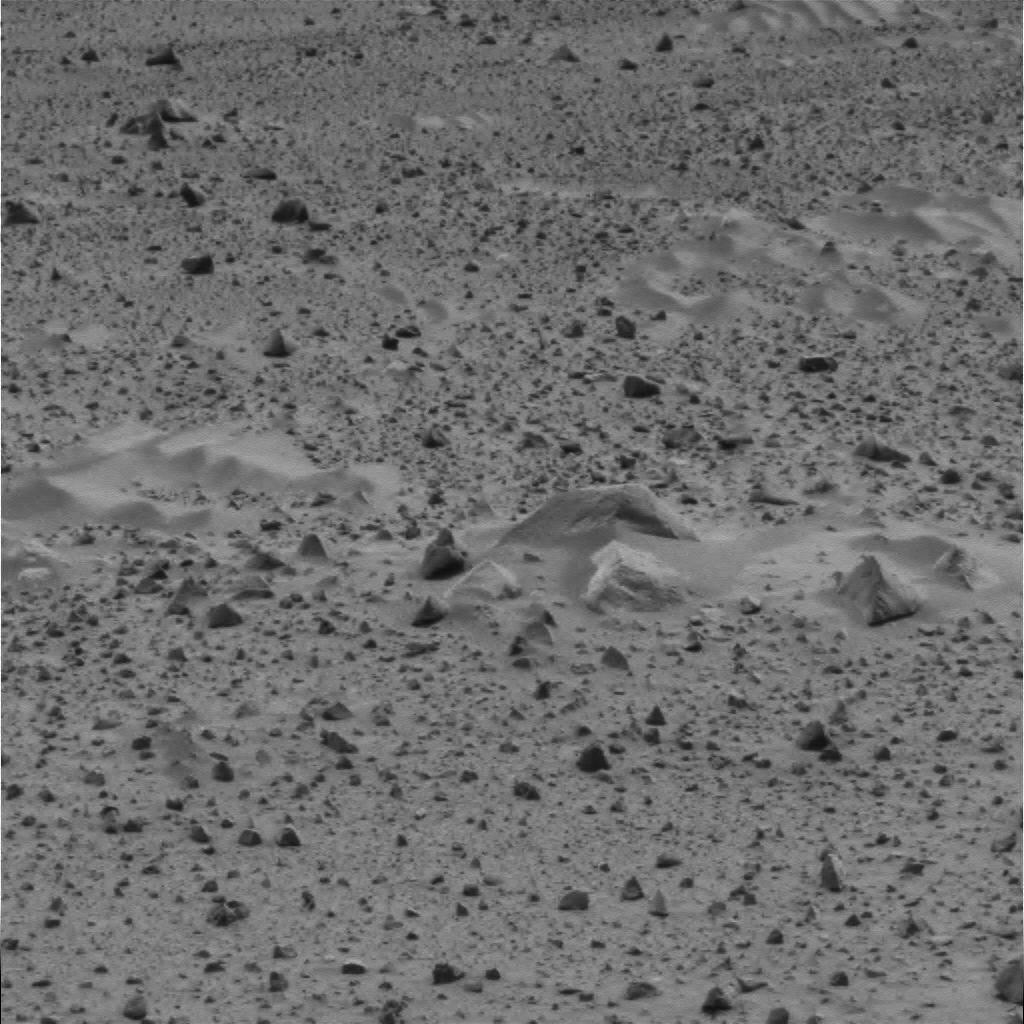
Surface features visible: Float Rocks, Clasts, Dunes/Ripples, Soil, Nearby Surface